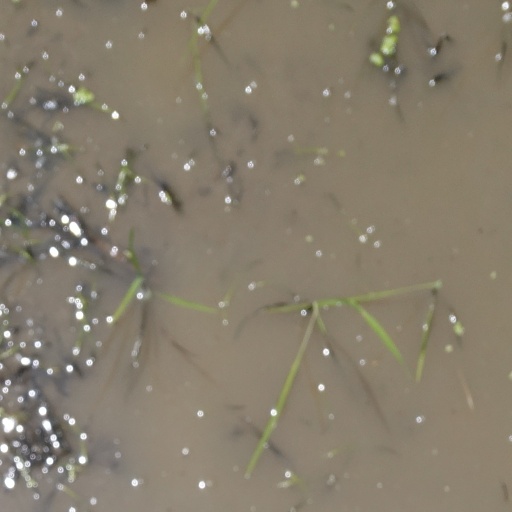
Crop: rice